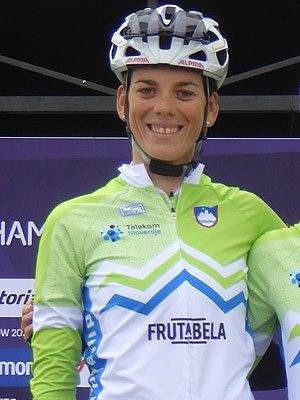
Eugenia Bujak est une coureuse cycliste polonaise devenue slovène début 2018. Elle est notamment championne d'Europe de course aux points en 2014, quintuple championne de Pologne et championne de Slovénie du contre-la-montre en 2018.